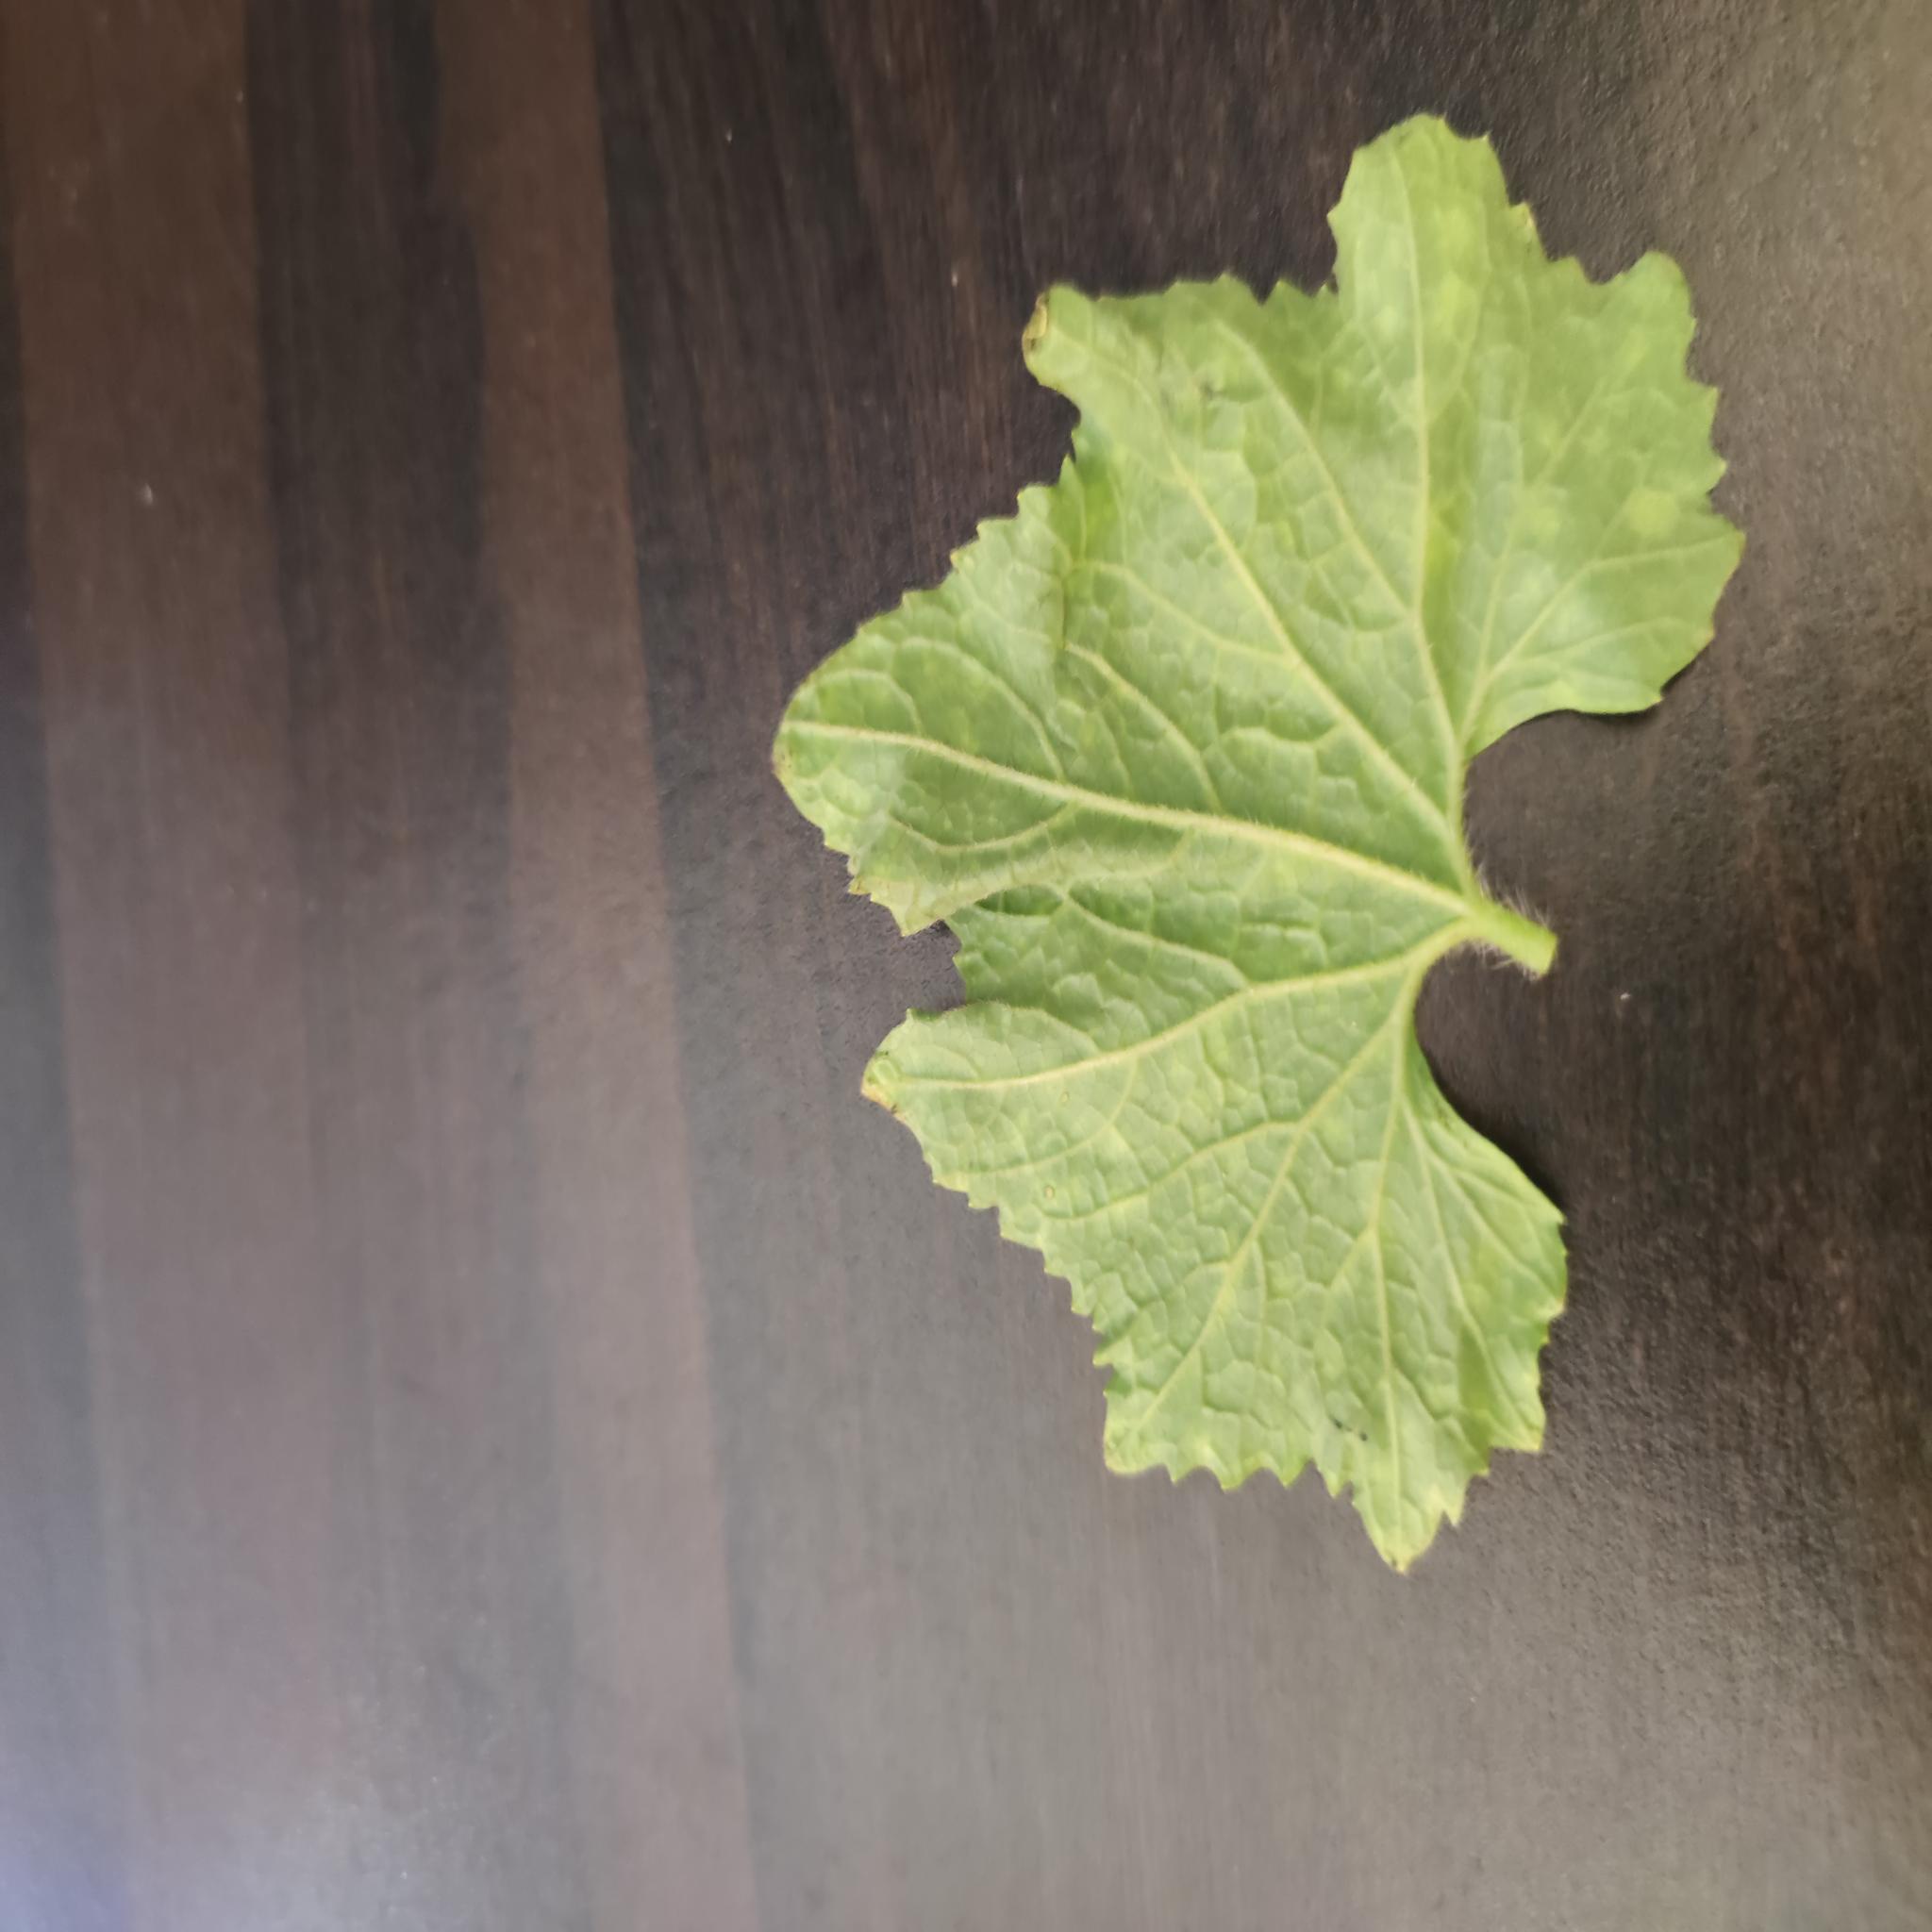
Label: Leaf curl